Terraced house

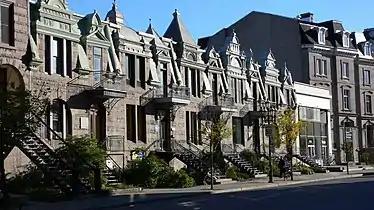
Row houses on Rue Sherbrooke in downtown Montreal

The first streets of houses with uniform fronts were built by the Huguenot entrepreneur Nicholas Barbon in the rebuilding after the Great Fire of London. Fashionable terraces appeared in London's Grosvenor Square from 1727 onwards and in Bath's Queen Square from 1729 onwards. The Scottish architect Robert Adam is credited with the development of the house itself. Early terraces were also built by the two John Woods in Bath and under the direction of John Nash in Regent's Park, London. The term was picked up by speculative builders like Thomas Cubitt and soon became commonplace.